Bornholm school of painters

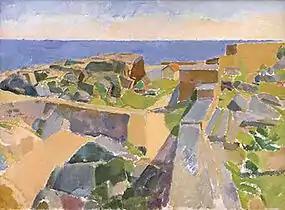
"Bastions, Christiansø" (1921) Karl Isakson

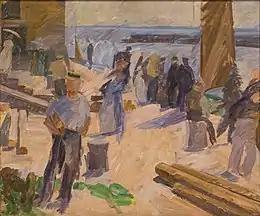
"Postbåden kommer. Christiansø" (1920) Edvard Weie

The Bornholm school of painters ("Bornholmerskolen") started to take shape towards the beginning of the 20th century on the Danish island of Bornholm when a number of artists developed a distinctive style of classic modernism, inspired by the island's unique landscapes and light.